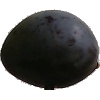
Label: Plum 3